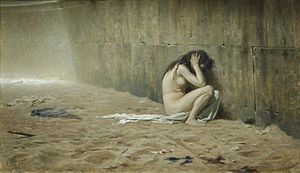
Valdemar Irminger
Valdemar Irminger, Fra det gamle Colosseum, 1888, ARoS Aarhus Kunstmuseum.
Valdemar Heinrich Nicolaus Irminger var en dansk maler. Han var søn af oberst Johan Heinrich Georg Irminger.